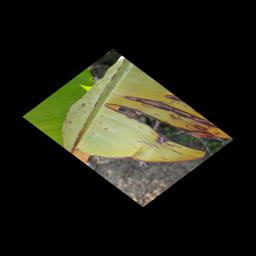
Label: PANAMA DISEASE